Birkenhördt

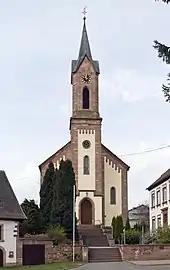
Catholic church of St. Gall, Birkenhördt

There are a total of six cultural monuments in the municipality, including the 1862 parish church of Saint Gall.